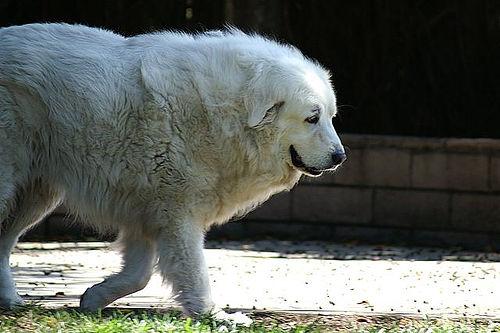
Breed: great pyrenees